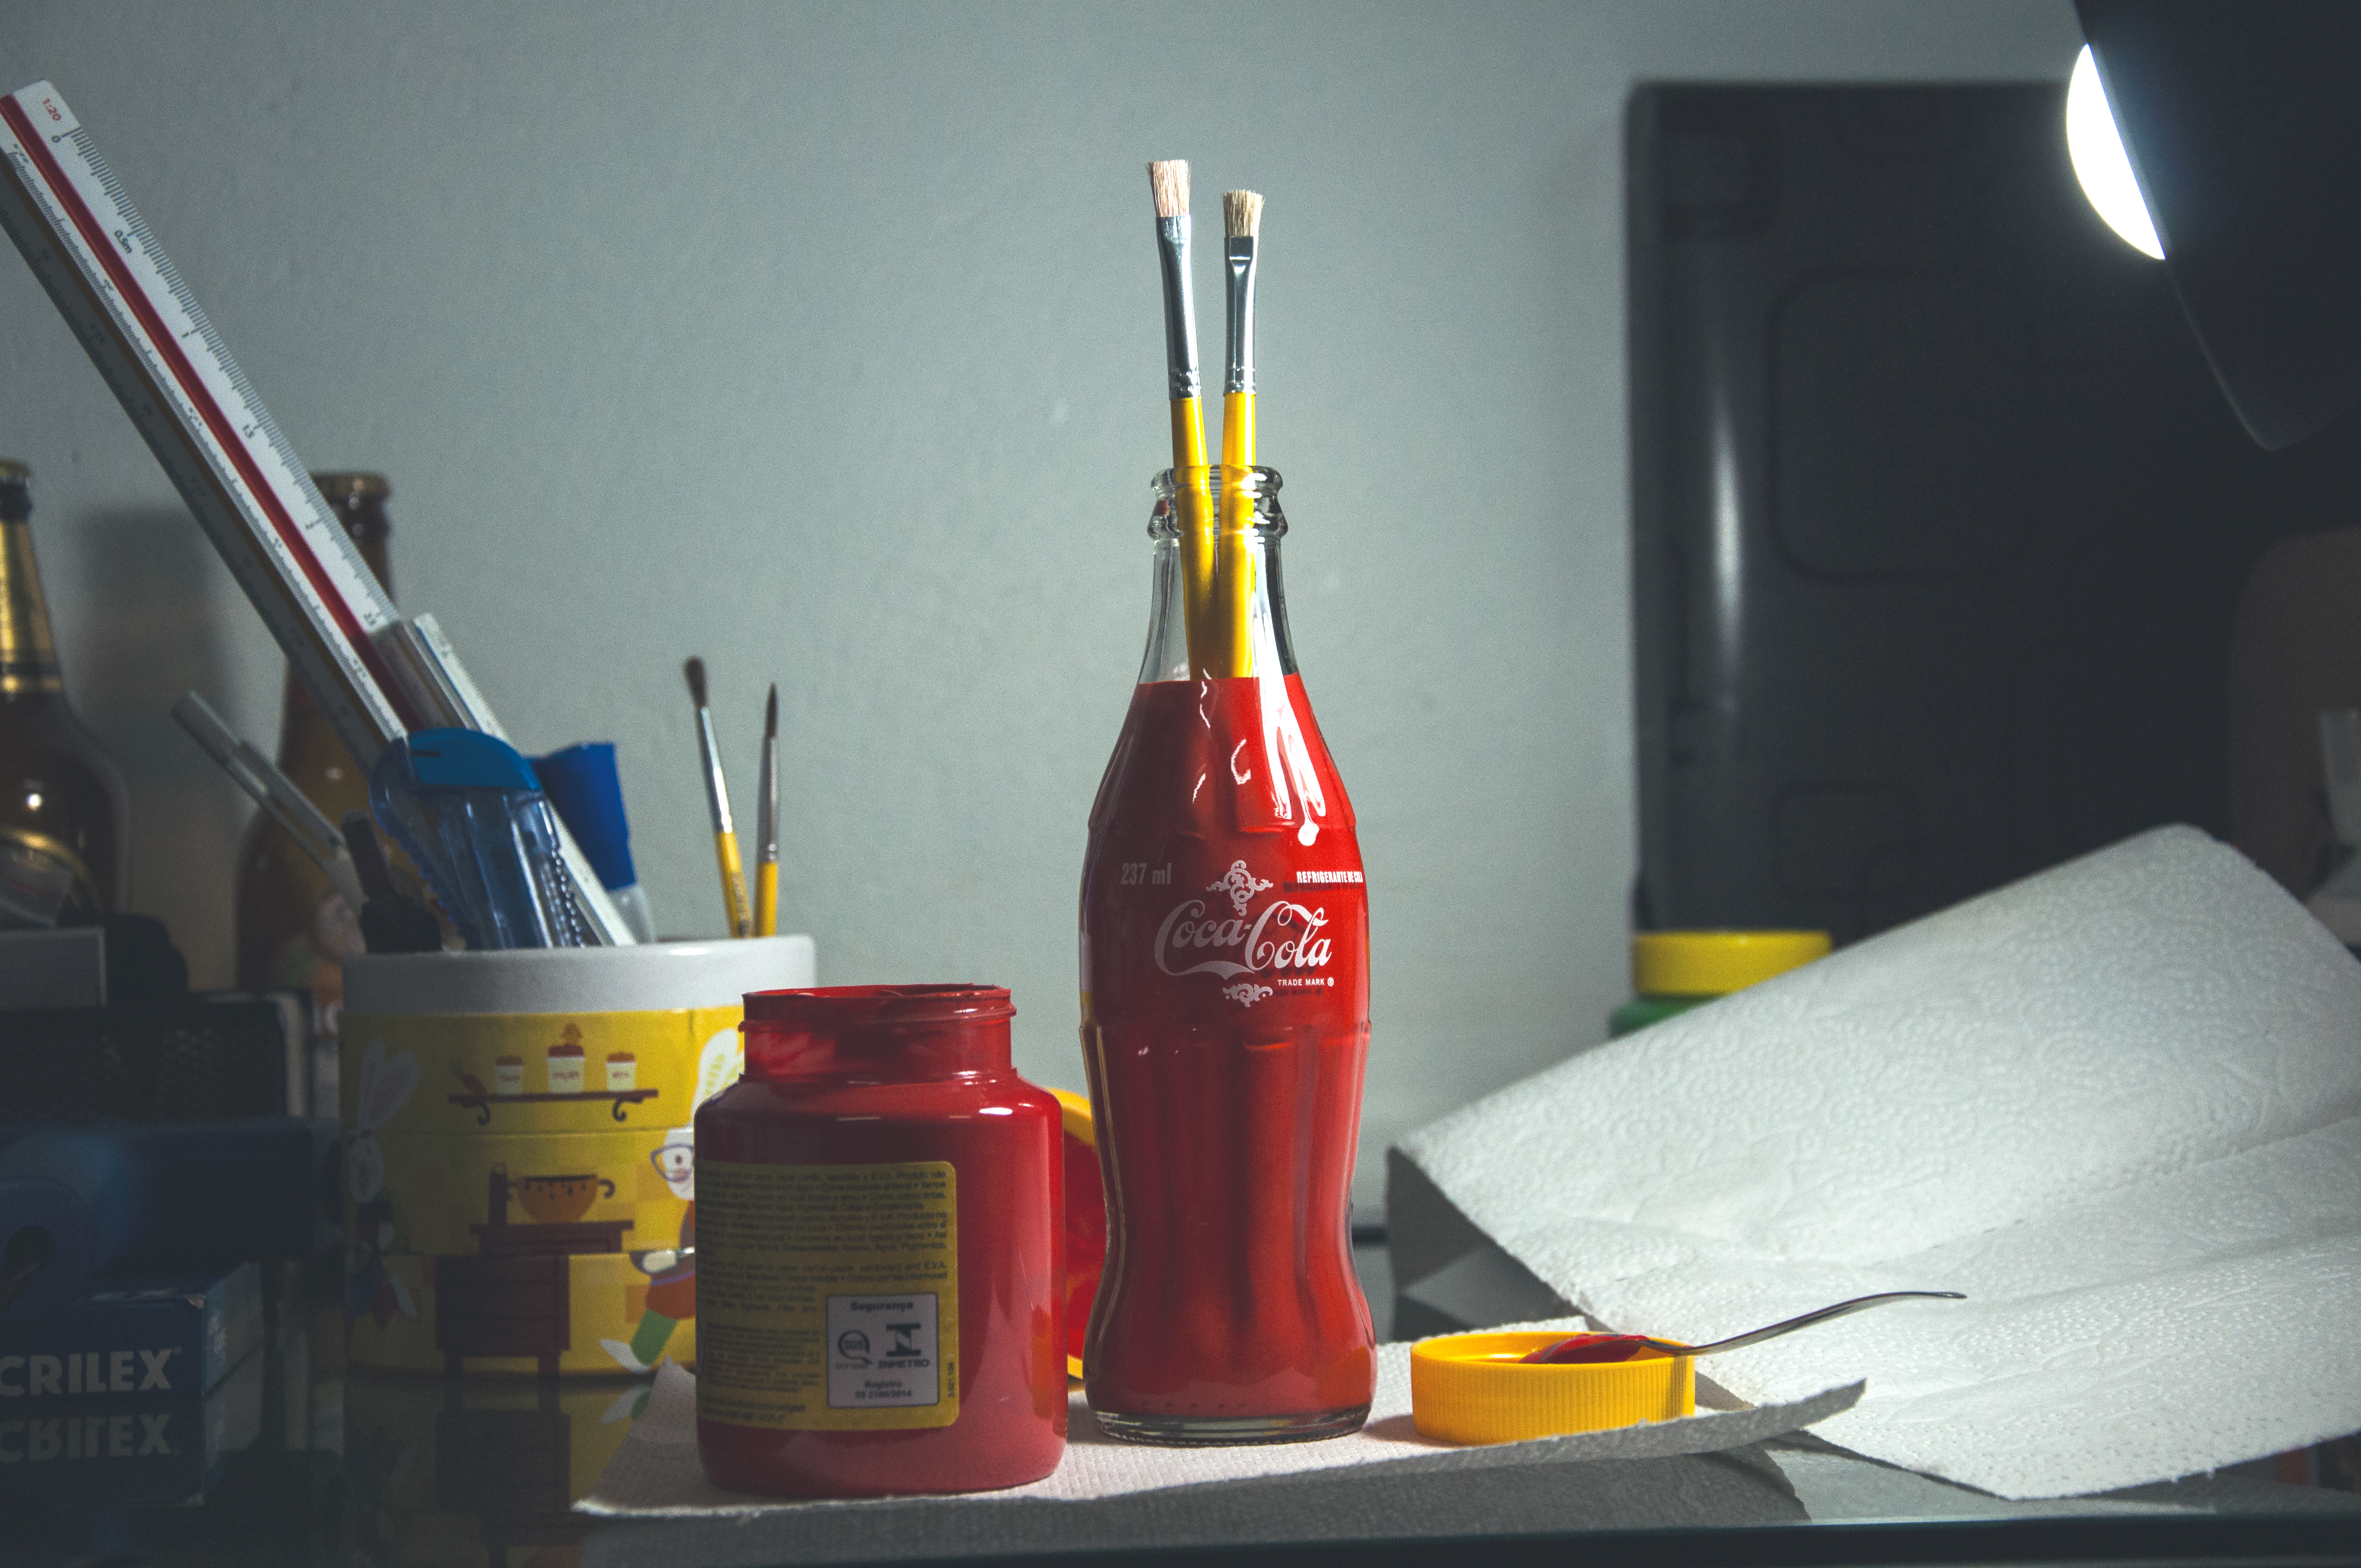
wine, color, paint, drink, bottle, yellow, painting, art, bottles, supplies, brushes, liqueur, shape, alcoholic beverage, paint brushes